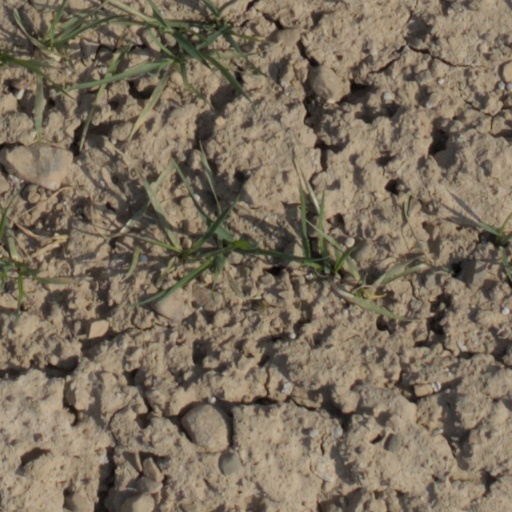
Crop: wheat